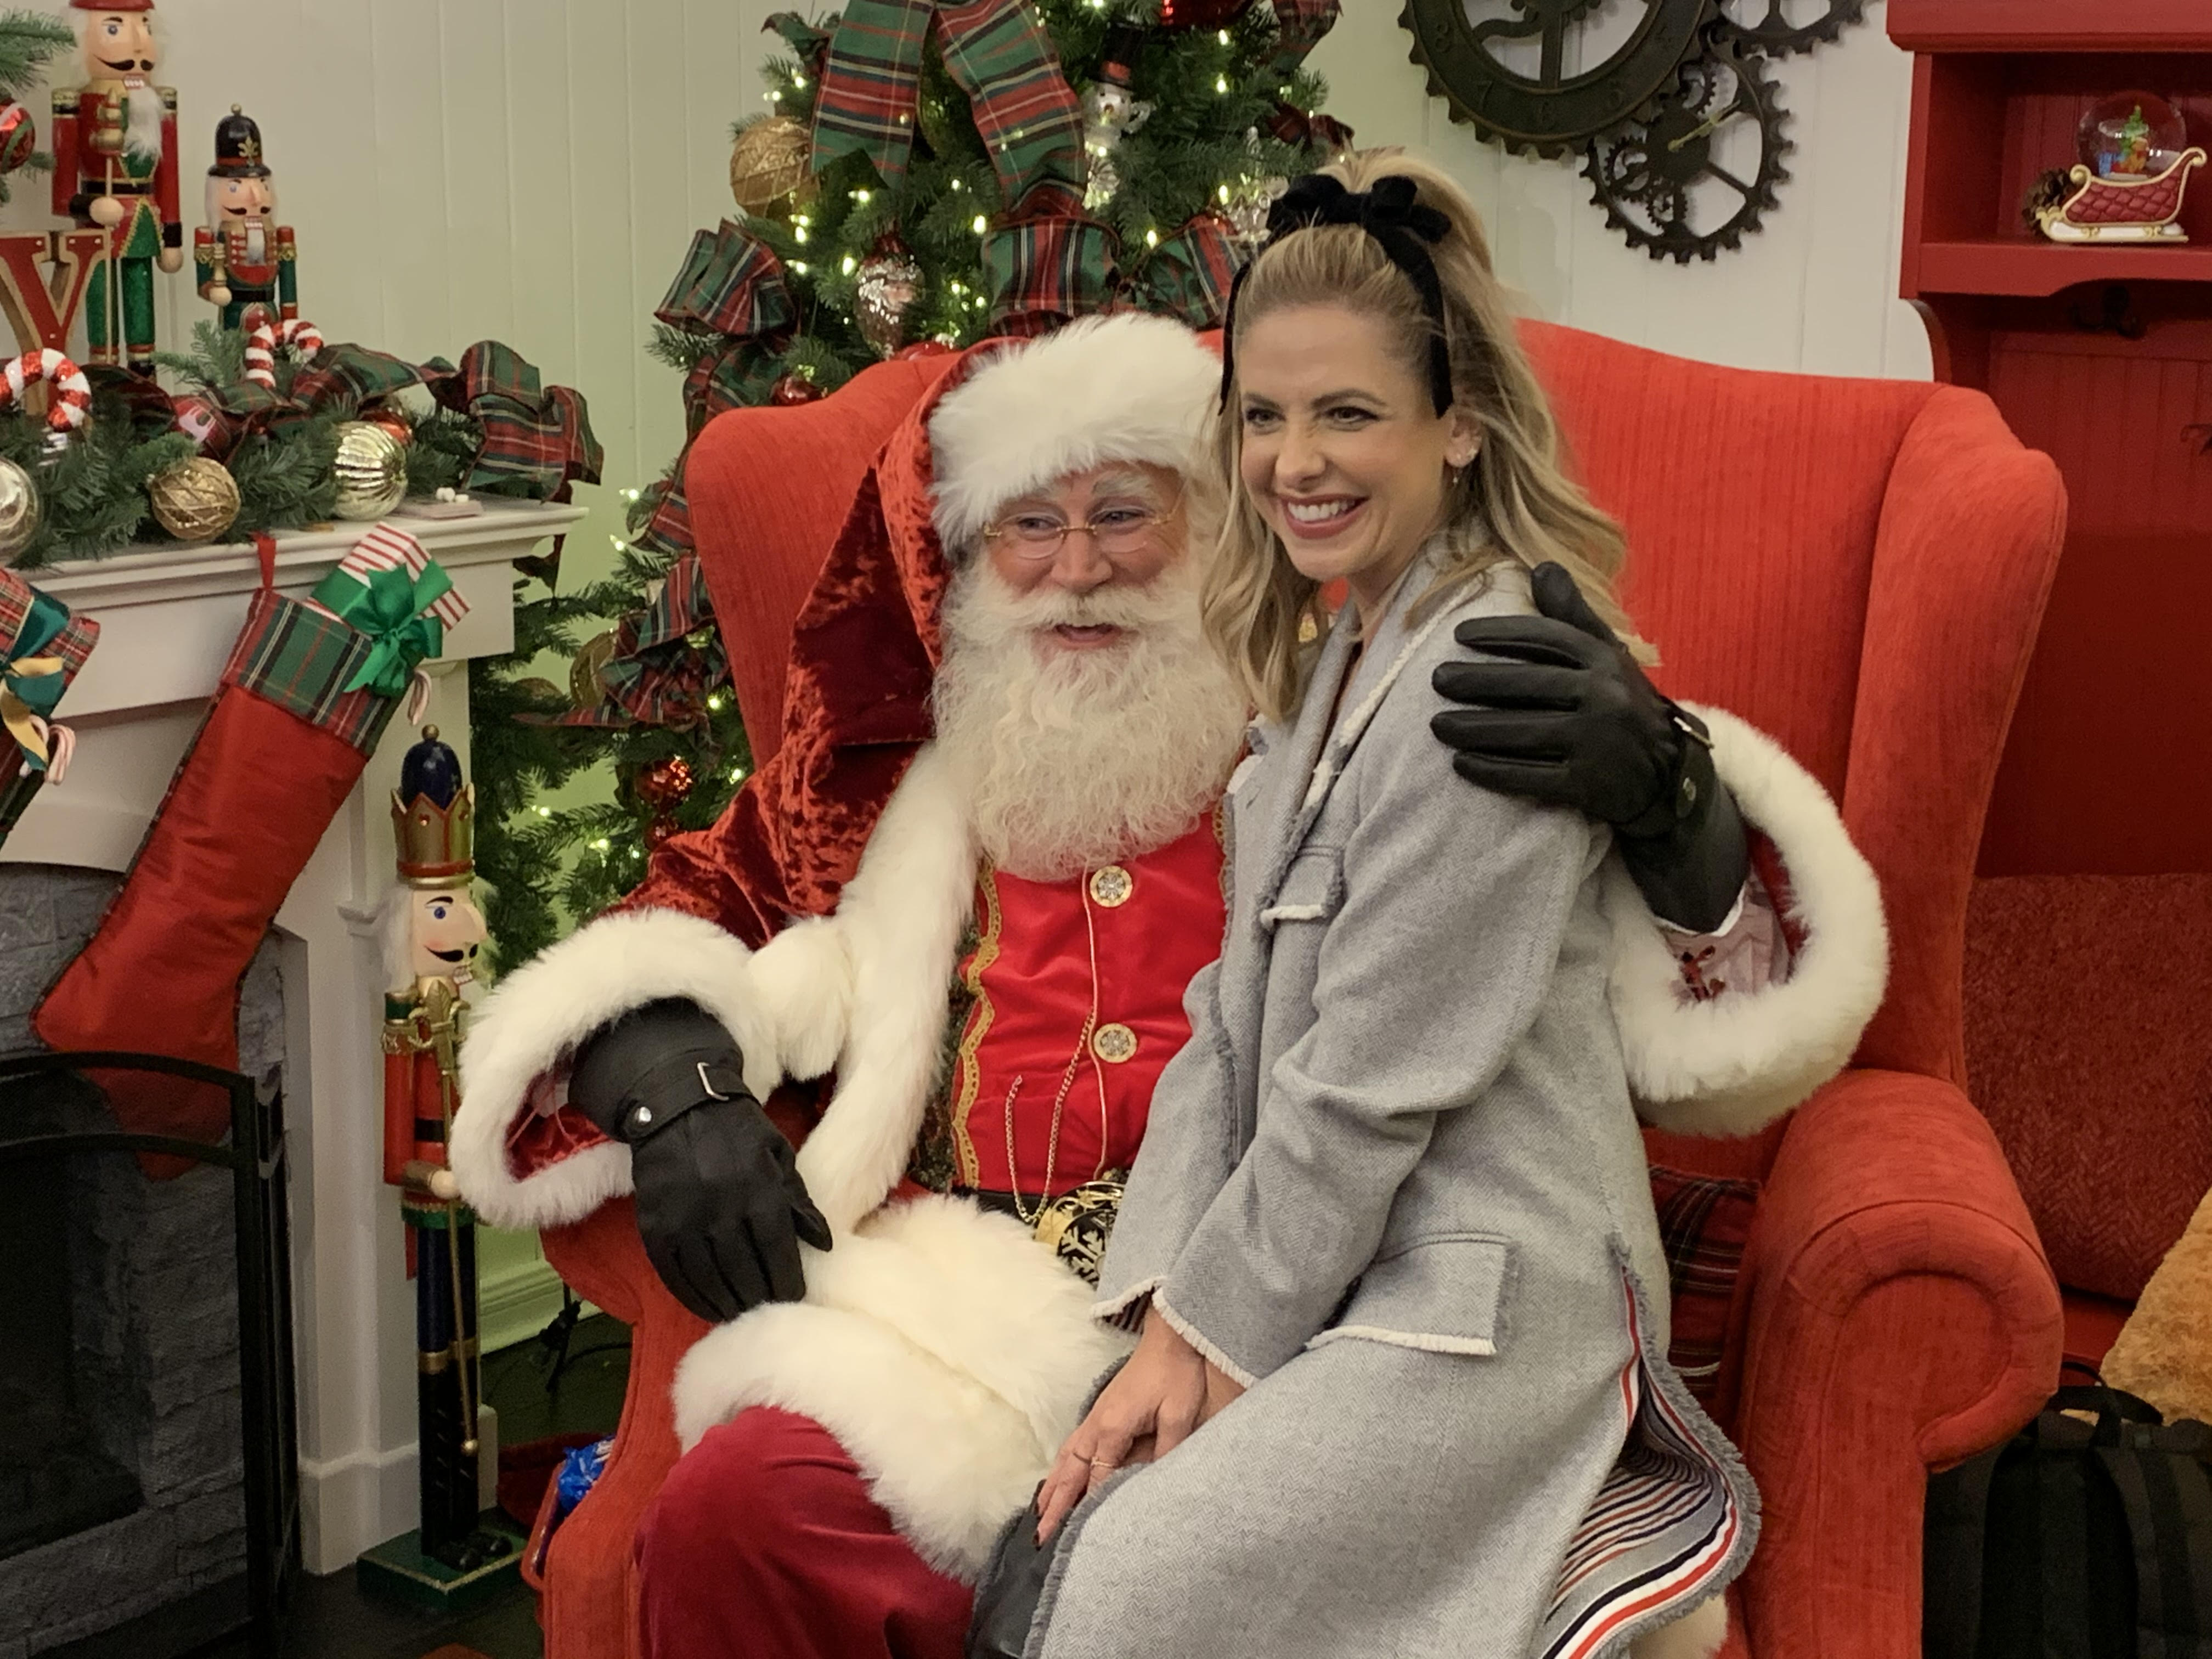
usa, santa claus, christmas, christmas eve, lap, holiday, event, fictional character, human body, christmas tree, christmas decoration, sitting, christmas ornament, facial hair, family, christmas stocking, child